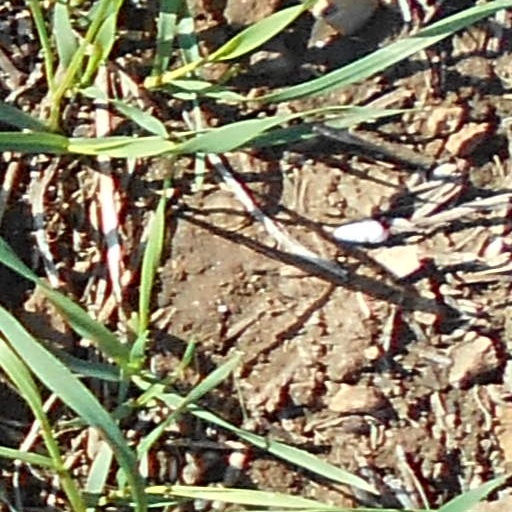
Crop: wheat